Die Brücke (film)

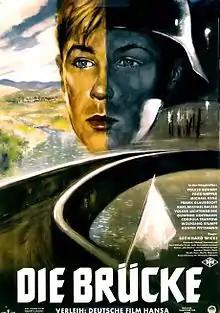
Film poster by Helmuth Ellgaard

 is a 1959 West German anti-war film directed by Austrian filmmaker Bernhard Wicki. It is based on the 1958 novel of the same name by journalist and writer Gregor Dorfmeister (published under the pseudonym "Manfred Gregor"). The story was based on an actual event, upon the personal report of a surviving veteran who in his own youth experienced a similar situation in World War II.